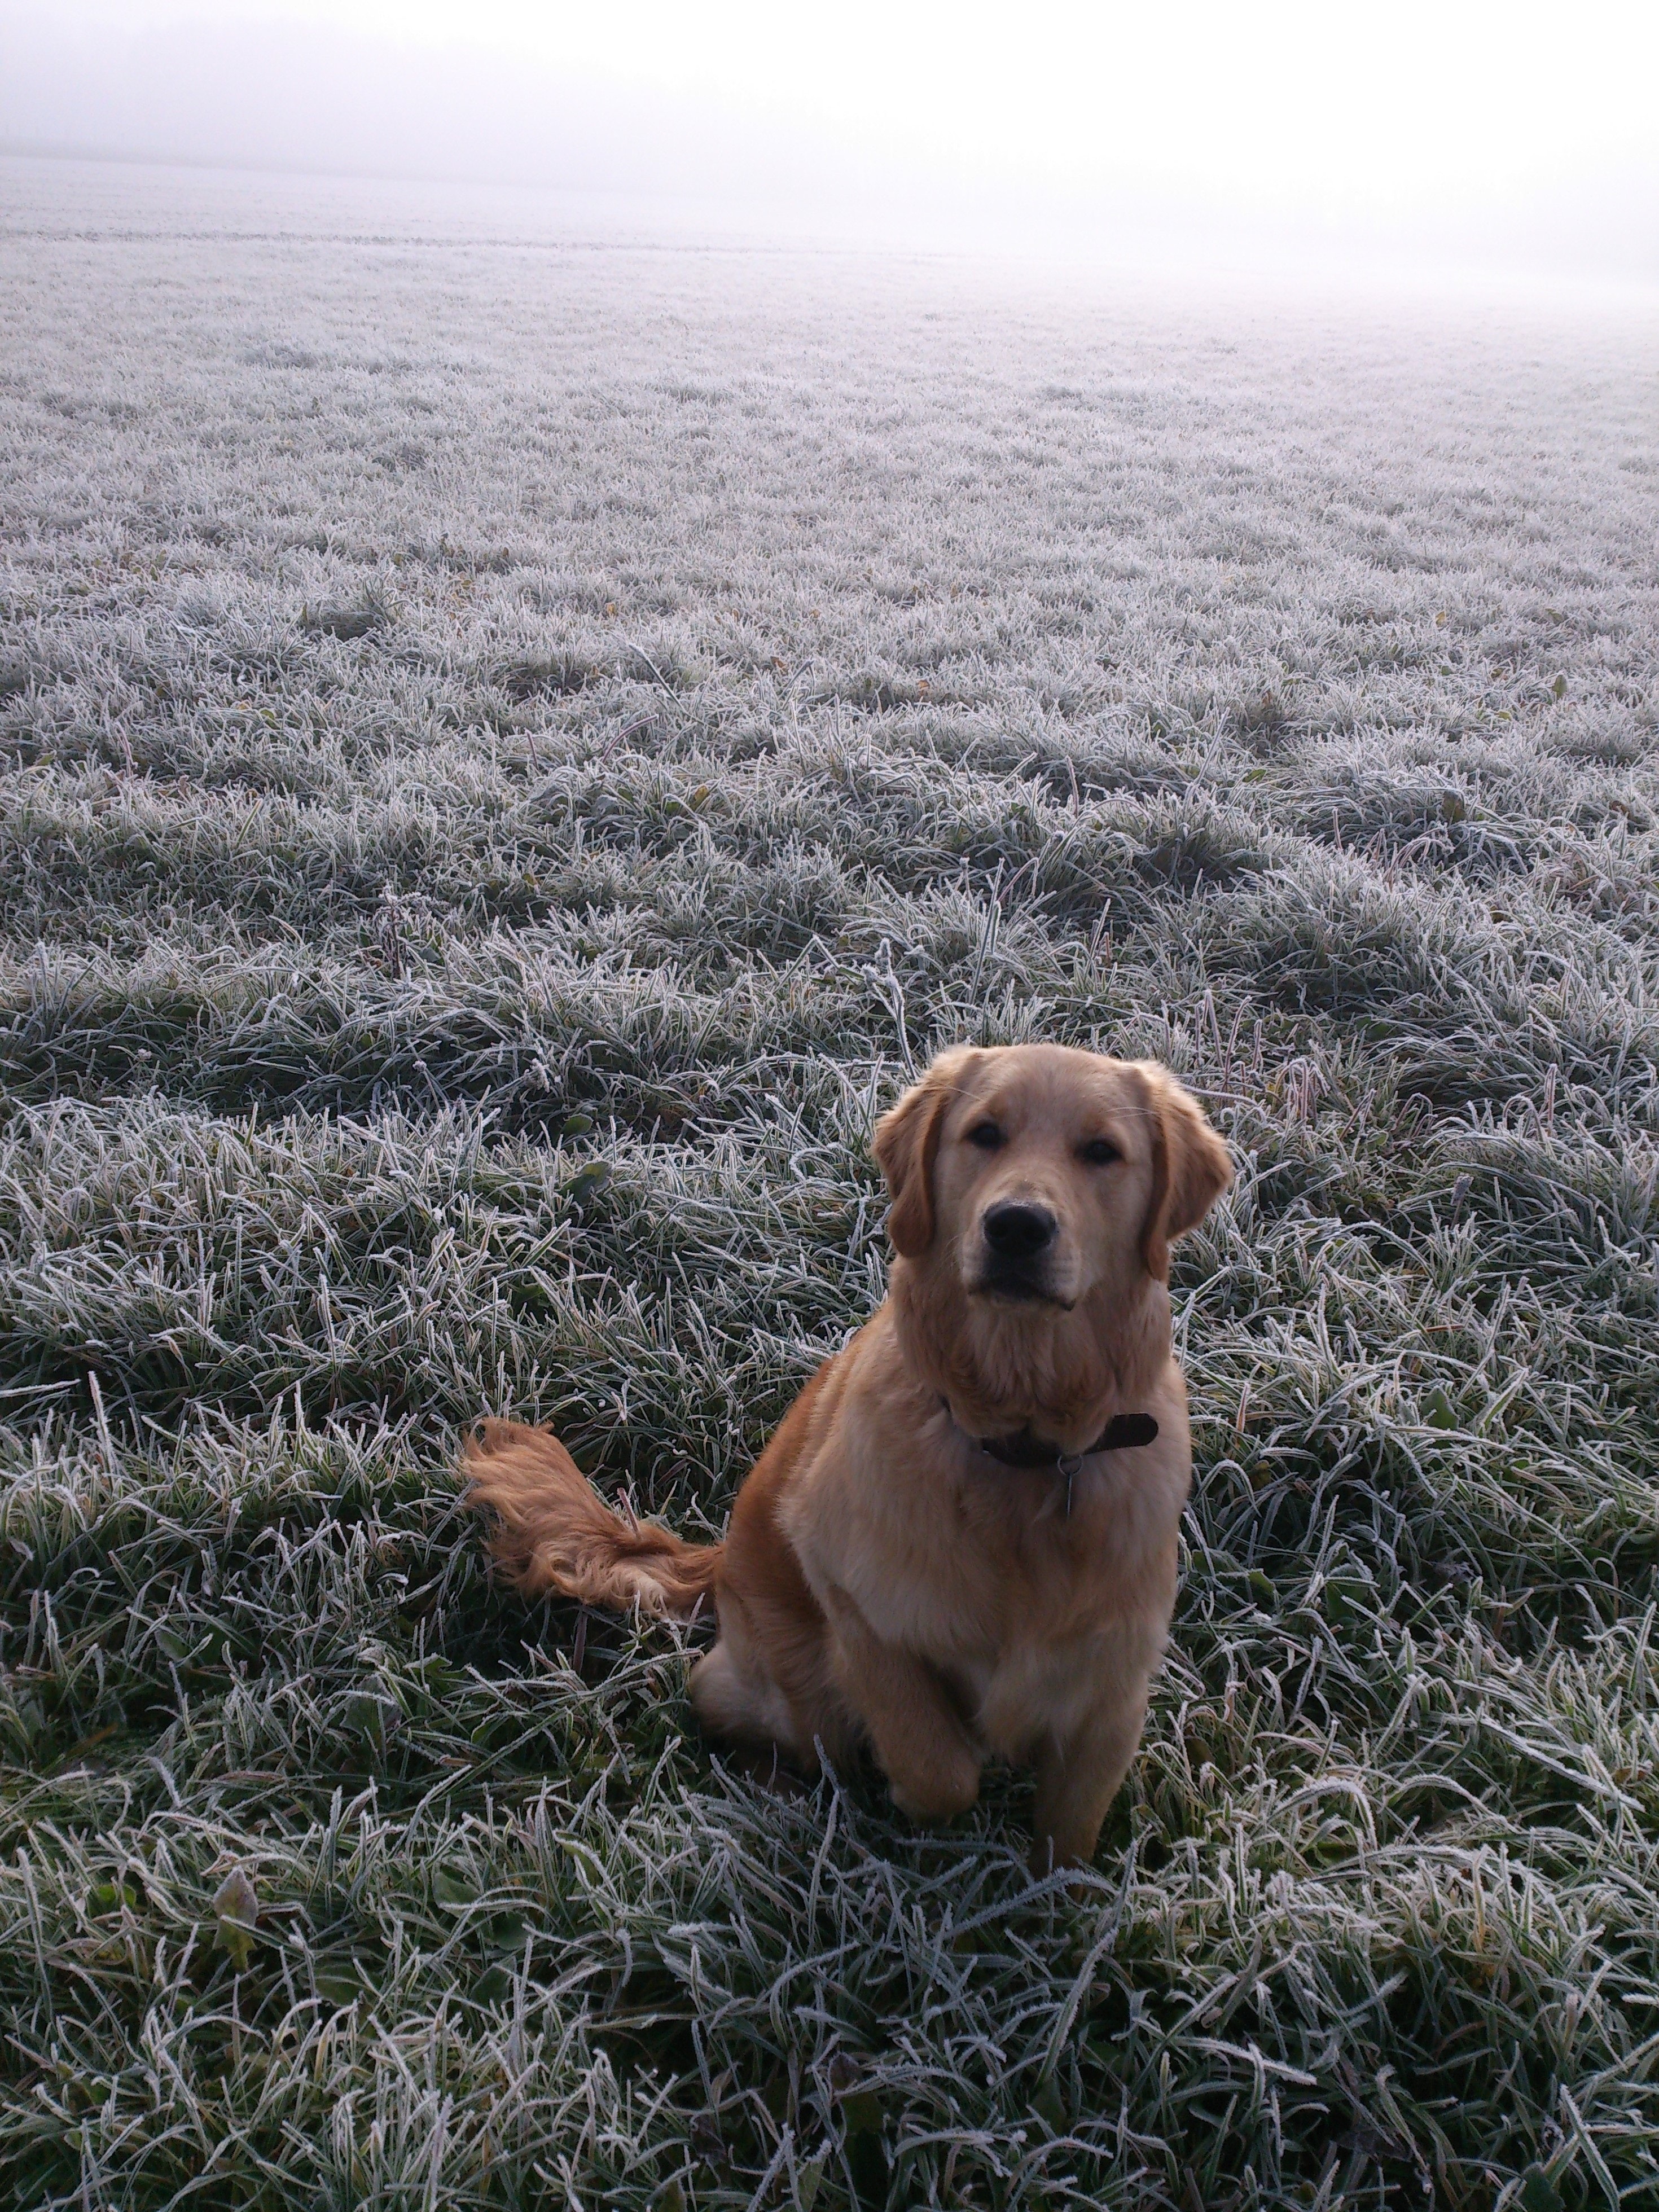
dog, canidae, dog breed, golden retriever, retriever, carnivore, grass, sporting group, nova scotia duck tolling retriever, companion dog, labrador retriever, fawn, Field trial, Styrian coarse haired hound